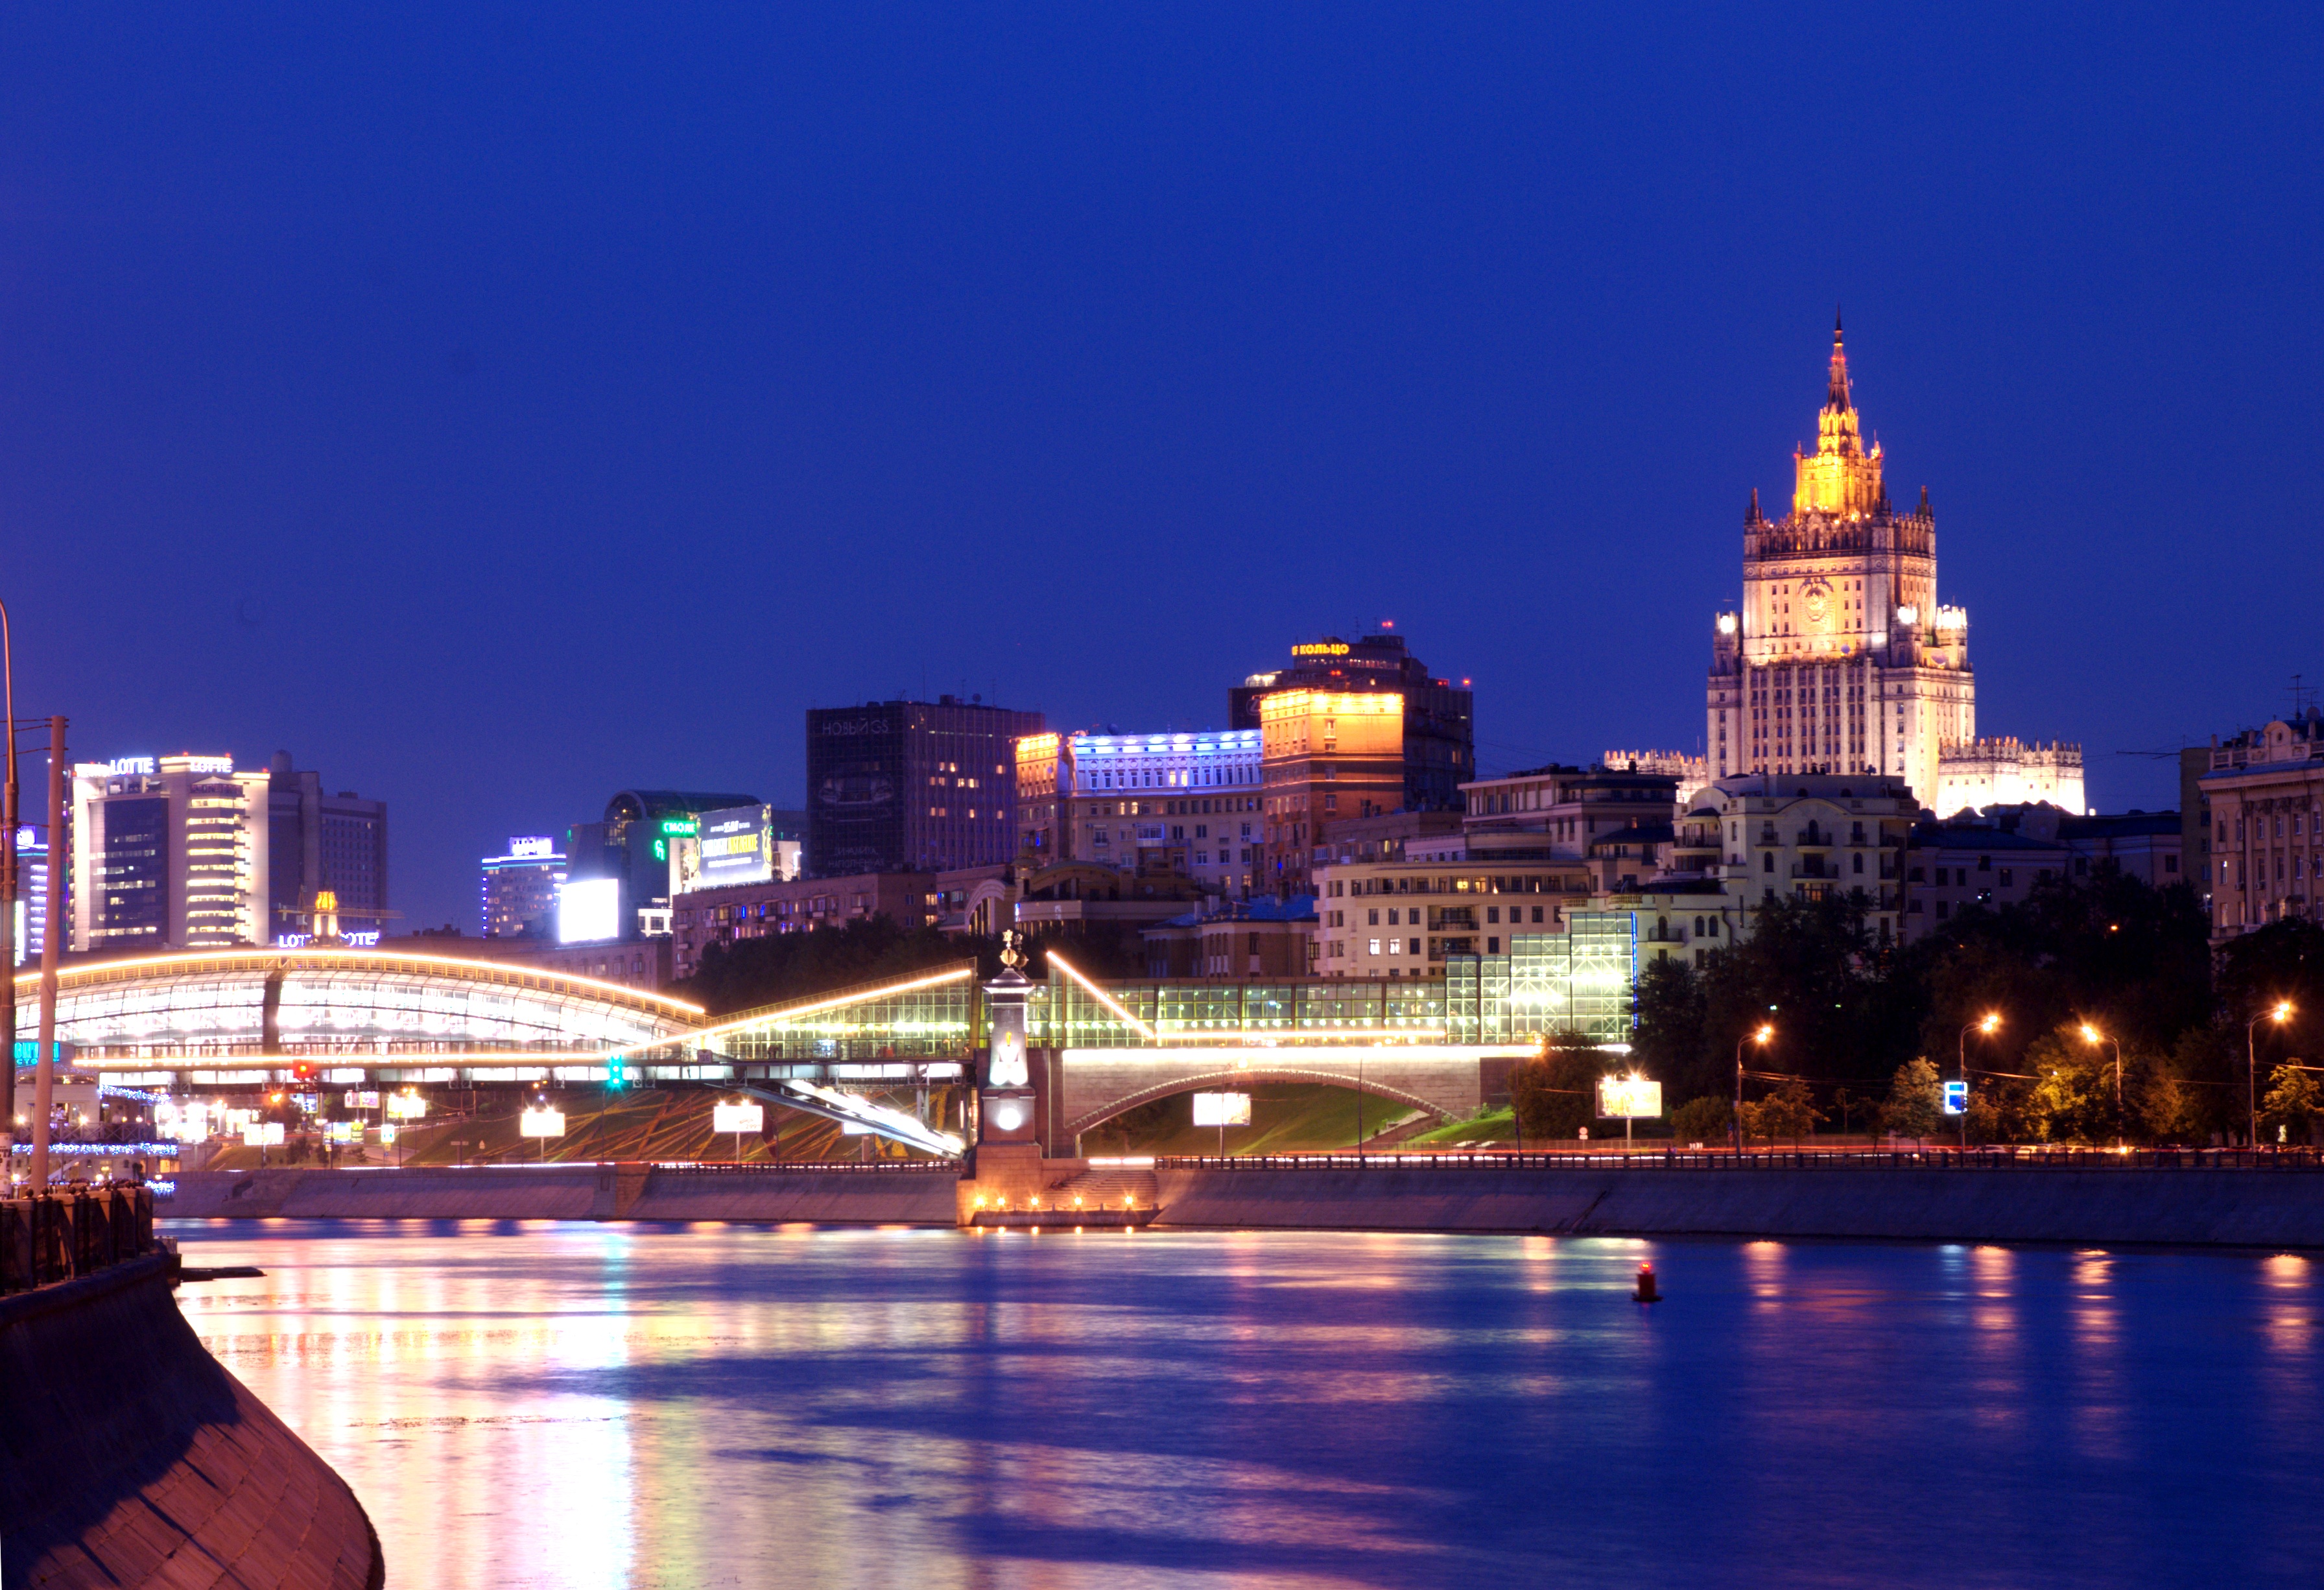
skyline, night, city, skyscraper, cityscape, downtown, dusk, evening, reflection, landmark, nikon, moscow, nikkor, russia, d80, nightshot, cityscapes, moskau, 18135mmf3556g, 18135mm, nikond80, moscou, moscowatnight, urban area, human settlement